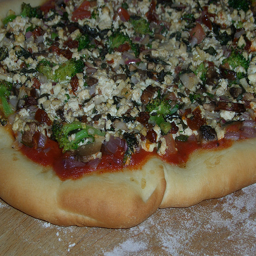
A thick crusted pizza with meat, cheese, and vegetables.
a fully baked pizza with numerous topping on a table
There is a pizza that is on the table in the room
A pizza with many toppings is sitting on the counter.
Thick crust pizza with red sauce and vegetables on top.